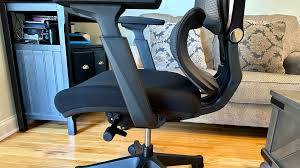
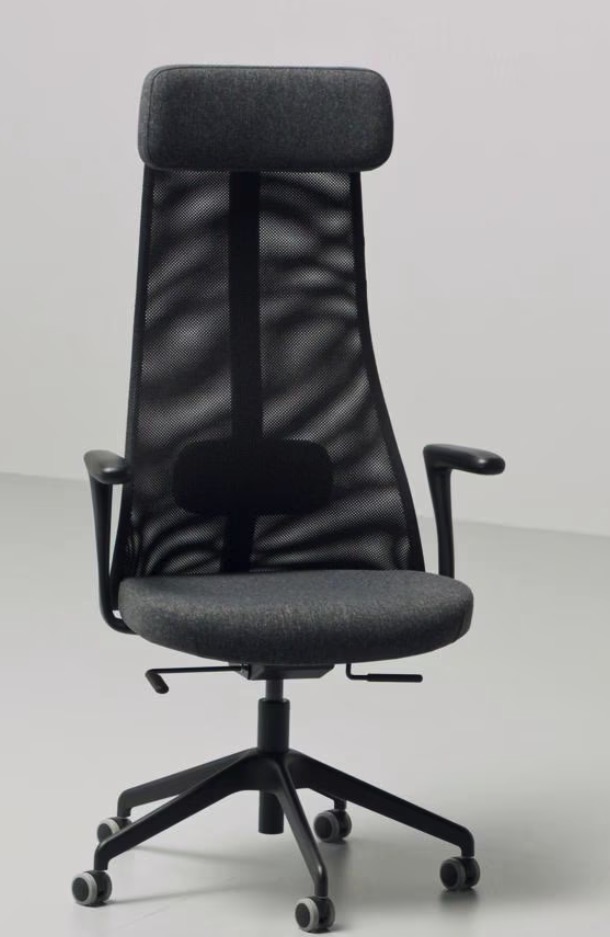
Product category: items_chair
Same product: no